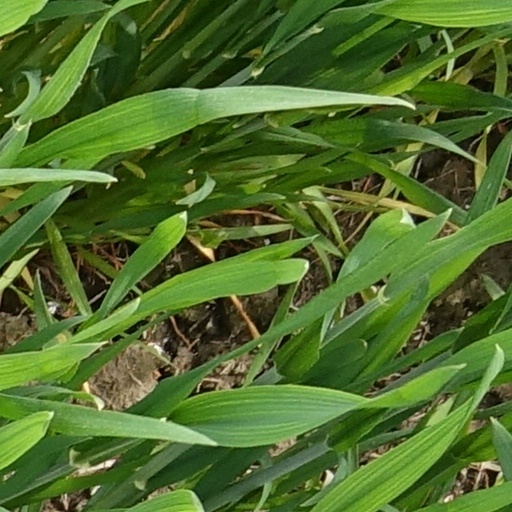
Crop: wheat